Adi Himelbloy

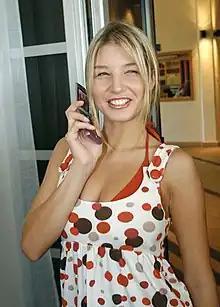
Himelbloy in 2008

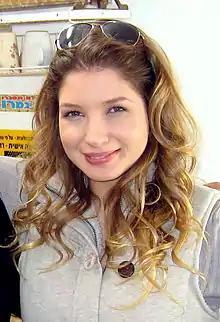
Himelbloy in 2008

Himelbloy was born and raised in Holon, Israel, to Israeli-born parents. Her father Yigal Himelbloy's family was of Ashkenazi Jewish (USSR-Jewish) descent; and her mother Dolly ( Razon) hails from a family of Greek-Turkish-Jewish descent. Himelbloy was first discovered on the Dudu Topaz's primetime entertainment show "HaRishon BaBidur" on Israel's Channel 2, when she won a modeling contest held as part of the show.